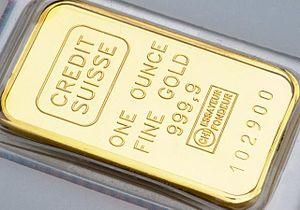
L'once troy est une unité de mesure de masse, traditionnellement utilisée dans les pays anglo-saxons et au niveau international pour les métaux précieux comme l'or ou l'argent, ou pour les pierres précieuses. Une once troy équivaut exactement à 31,103 476 8 grammes.